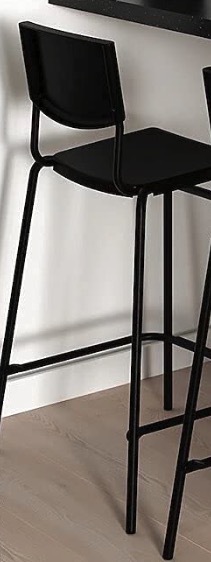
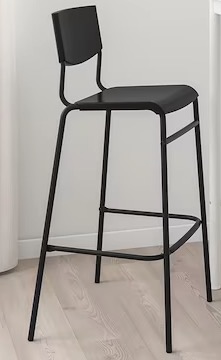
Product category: stool
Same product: yes